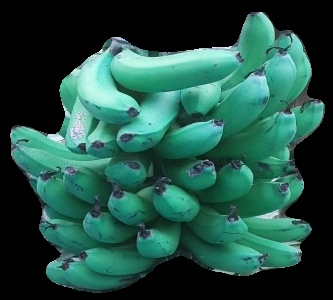
Variety: pachbale
Grade: grade3